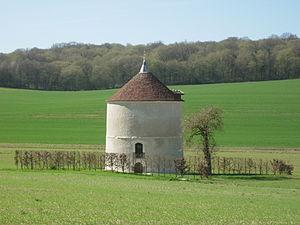
Pigeonnier du Chaast à Vauchassis (Aube)